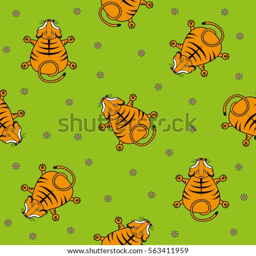
seamless vector pattern for children .